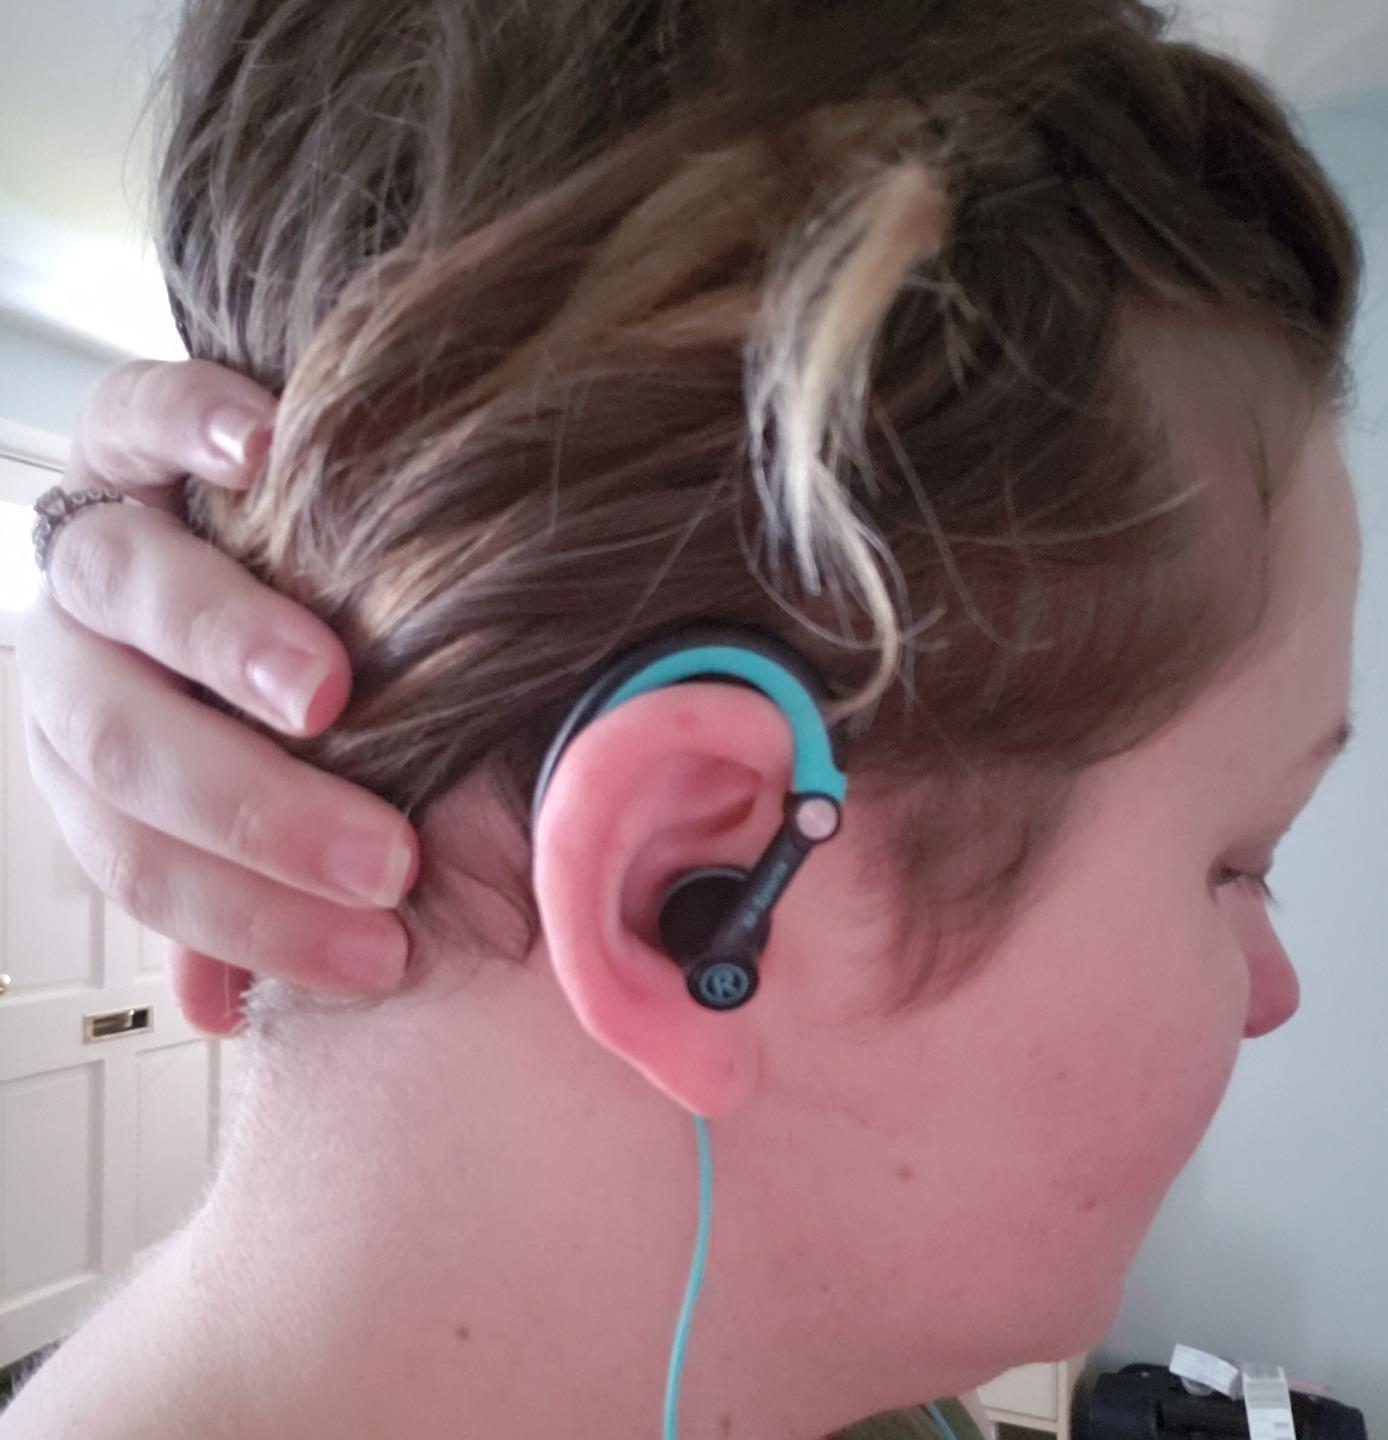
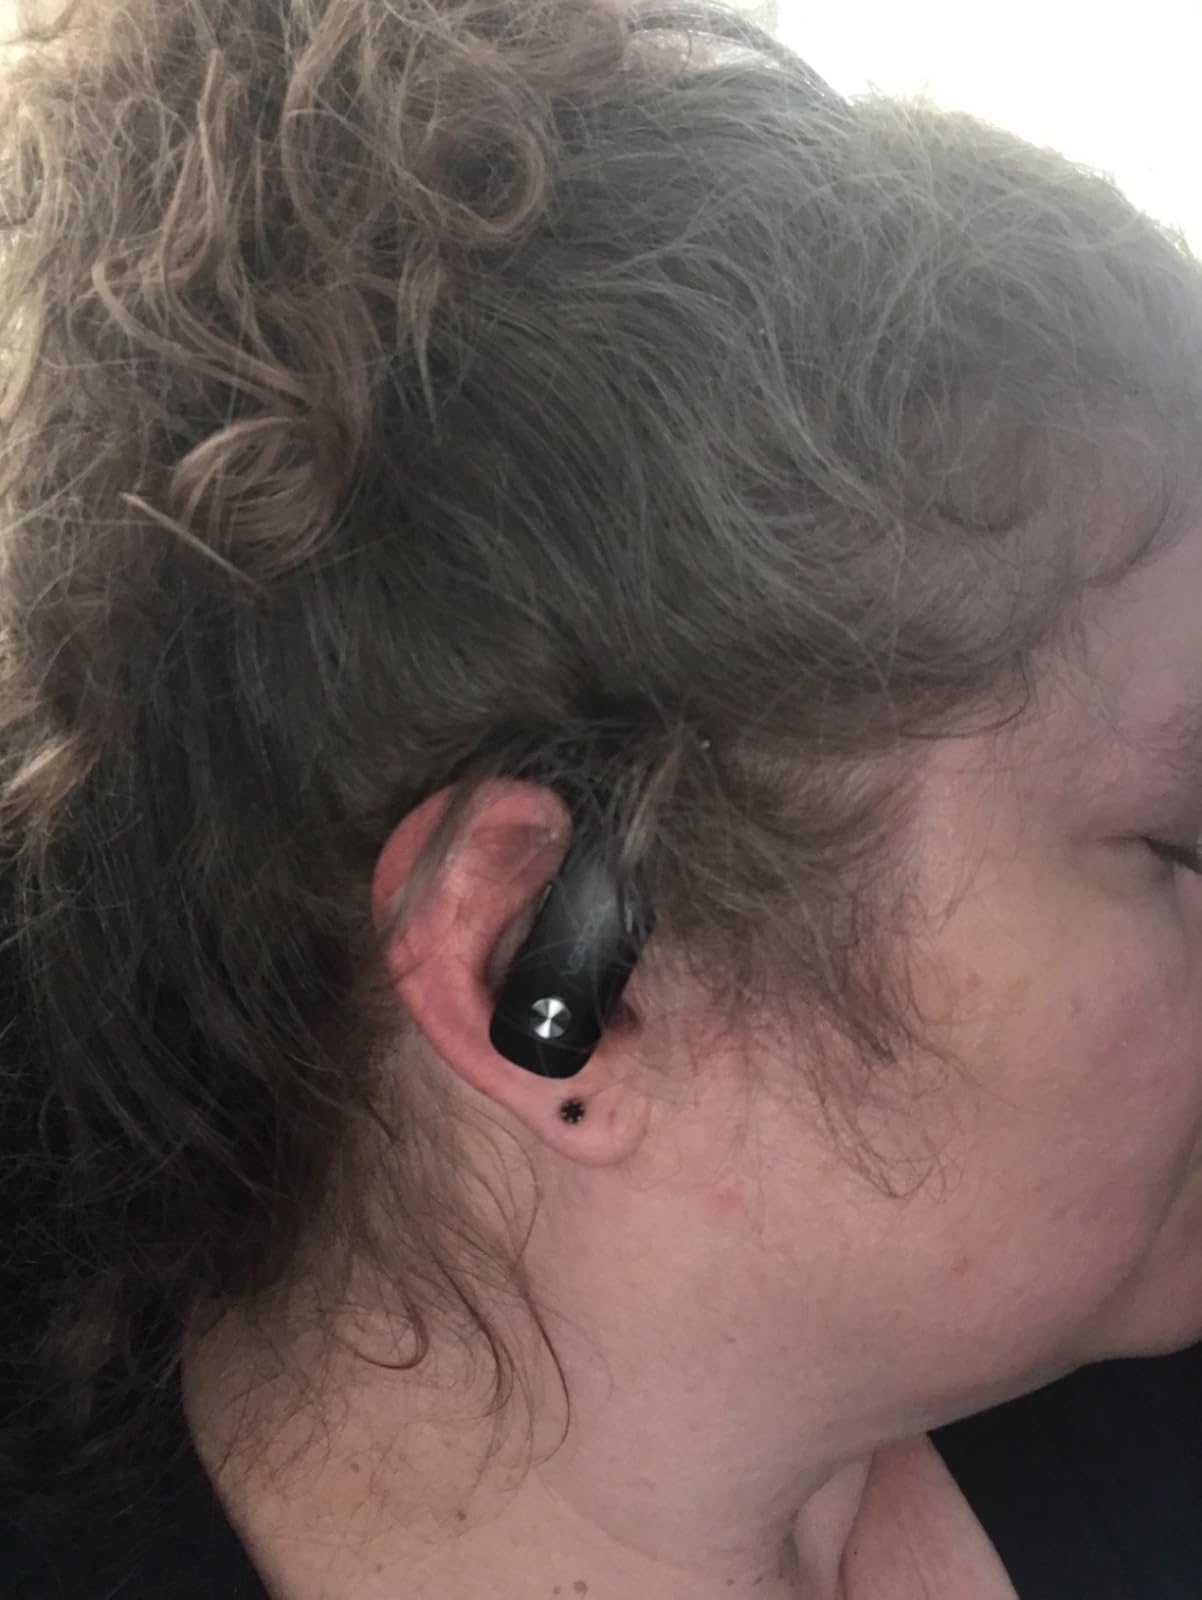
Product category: earbuds
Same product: no